Bikini Bloodbath

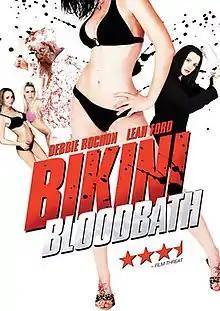

Bikini Bloodbath is a 2006 comedy film that parodies the horror-slasher movies of the 1980s. Written and directed by Jonathan Gorman and Thomas Edward Seymour, the film focuses on a high school girls’ volleyball team that plans to host an end-of-semester party. Two members of the boys’ football team crash the party, but problems begin when the maniacal Chef Death, a serial killer portrayed by Rob Coz, who wields meat cleavers and culinary one-liners, interrupts the proceedings by slaying the partygoers.